For Emma, Forever Ago

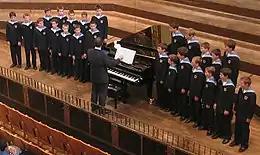
Vernon's method of arranging his vocals was inspired by the Vienna Boys' Choir.

Vernon listened to little music while creating the album, but was inspired by myriad sources. He had listened to Vienna Boys' Choir recordings months prior, which inspired him to incorporate choral arrangements into his work. He also felt inspired by Appalachian folk singers who employed the falsetto register, which inspired him to use his. As a result, he felt more comfortable singing certain complicated phrases, as though he could express pain or joy more clearly. He suggested in one interview it could have been a reaction to his favorite black singers, such as the Staple Singers, Mahalia Jackson, and Sam Cooke. "Flume" was written at his girlfriend Christy Smith's house in Raleigh, preceding his trip to the cabin. He later dubbed "Flume" as the "catalyst" for his move to the cabin and creation of Bon Iver: "that was the song that made me leave." While "Skinny Love" has been considered a reference to his relationship with Smith, Vernon countered this as "not entirely accurate [...] it's about that time in a relationship that I was going through; you're in a relationship because you need help, but that's not necessarily why you should be in a relationship. And that's skinny." "re: Stacks", meanwhile, concerns a period of problem gambling Vernon underwent.